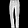
Label: Trouser